Thomas Janjigian

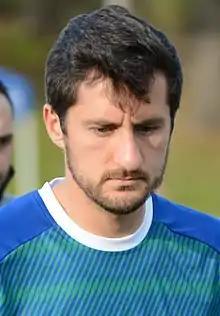
Janjigian with Hartford Athletic in 2021

Thomas Janjigian (born November 10, 1994) is an American soccer player. He is of Armenian descent.